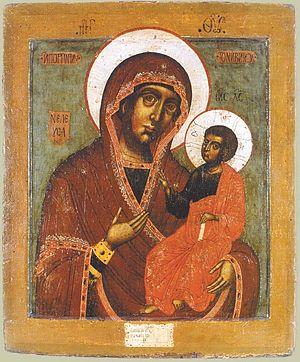
Le monastère Iverski de Valdaï est un monastère orthodoxe pour homme, sur l'île Selvitski, sur le lac Valdaï, à 10 km de la ville de Valdaï. C'est un des trois monastères fondés à l'initiative du patriarche Nikon, avec le Monastère de la Nouvelle Jérusalem et celui de l'Élévation de la Croix situé dans la baie d'Onega sur l'île de Ki.
L'icône Panagia Portaitissa est aussi vénérée sous le titre de Marie Porte-du-Ciel ou encore d'icône Iverski.